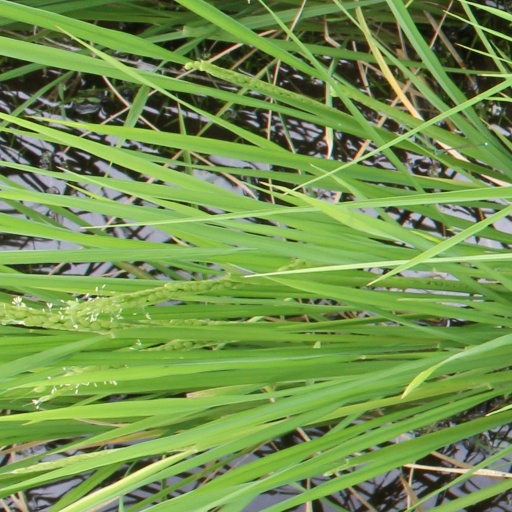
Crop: rice